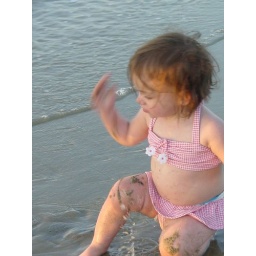
7/4/07- Rayna plays in the sand as the ocean gently moves toward her